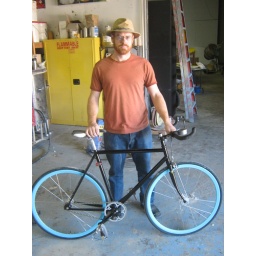
We found the hat in the vacuum room, I don't usually rock the Marlin Perkins Pool Boy look.